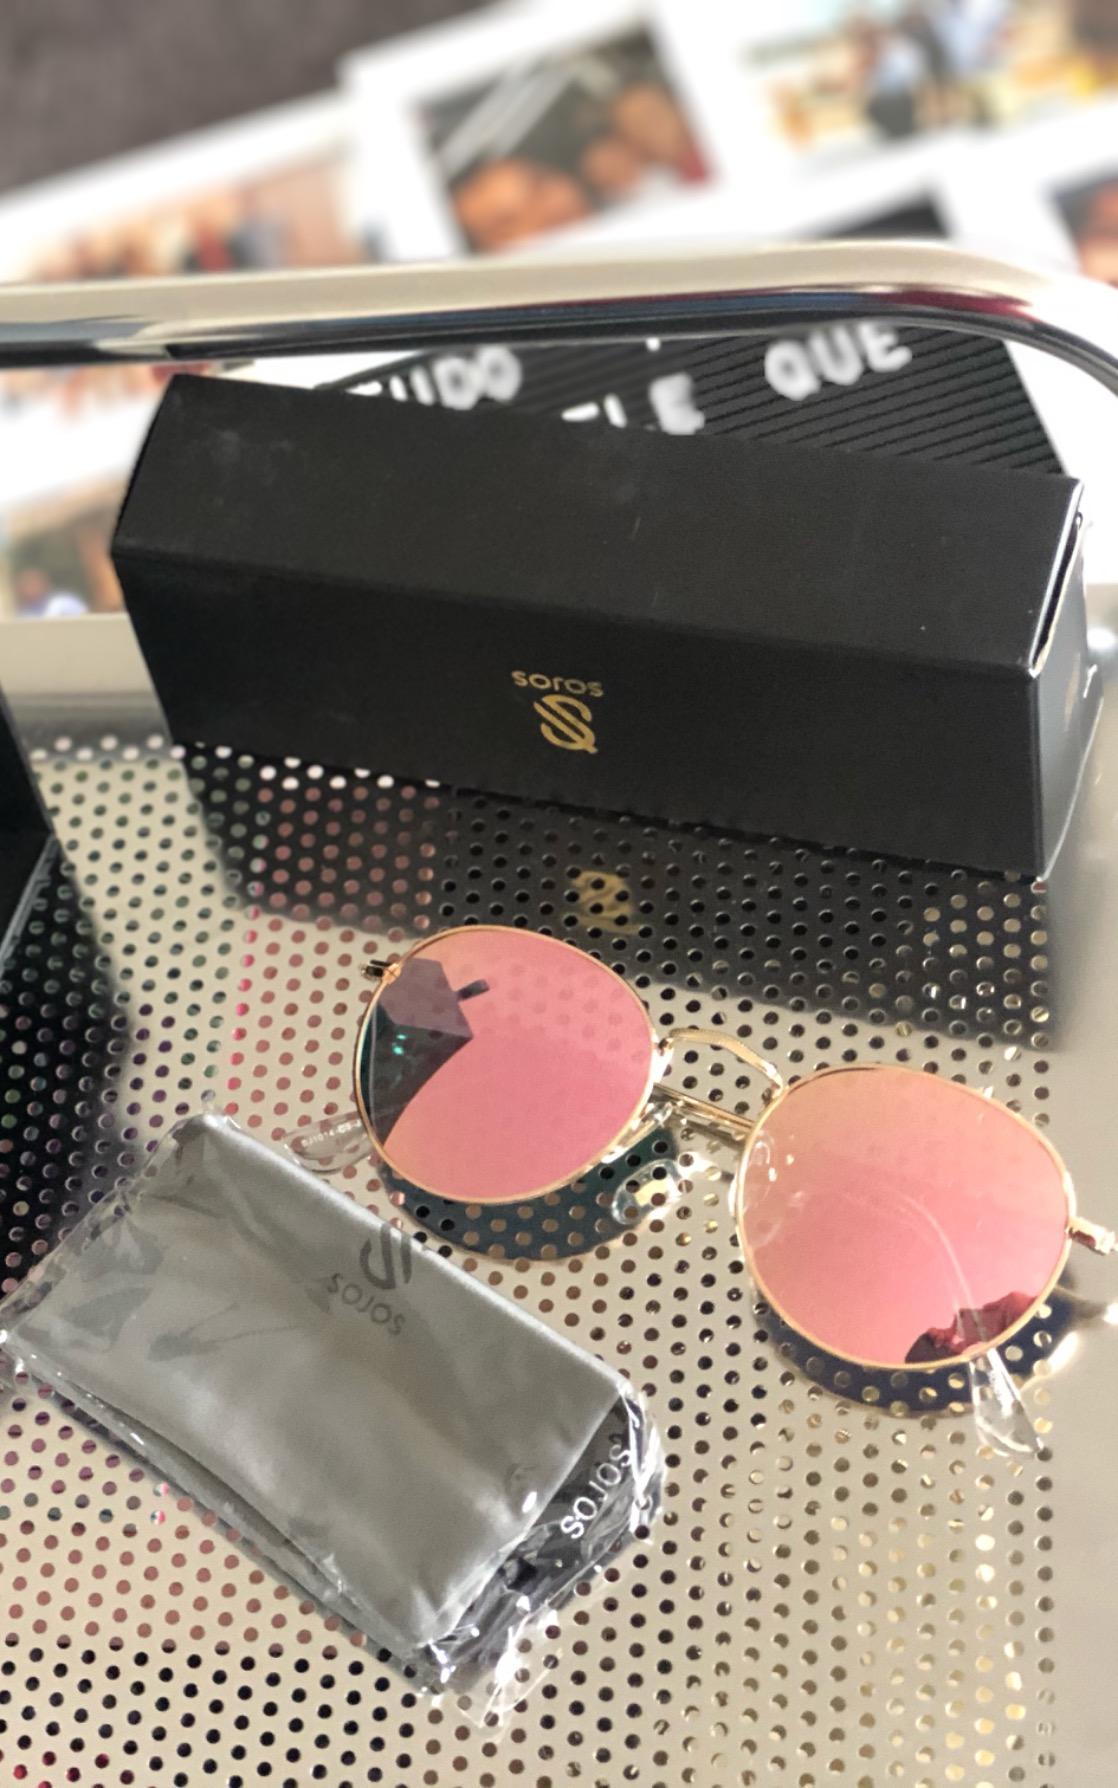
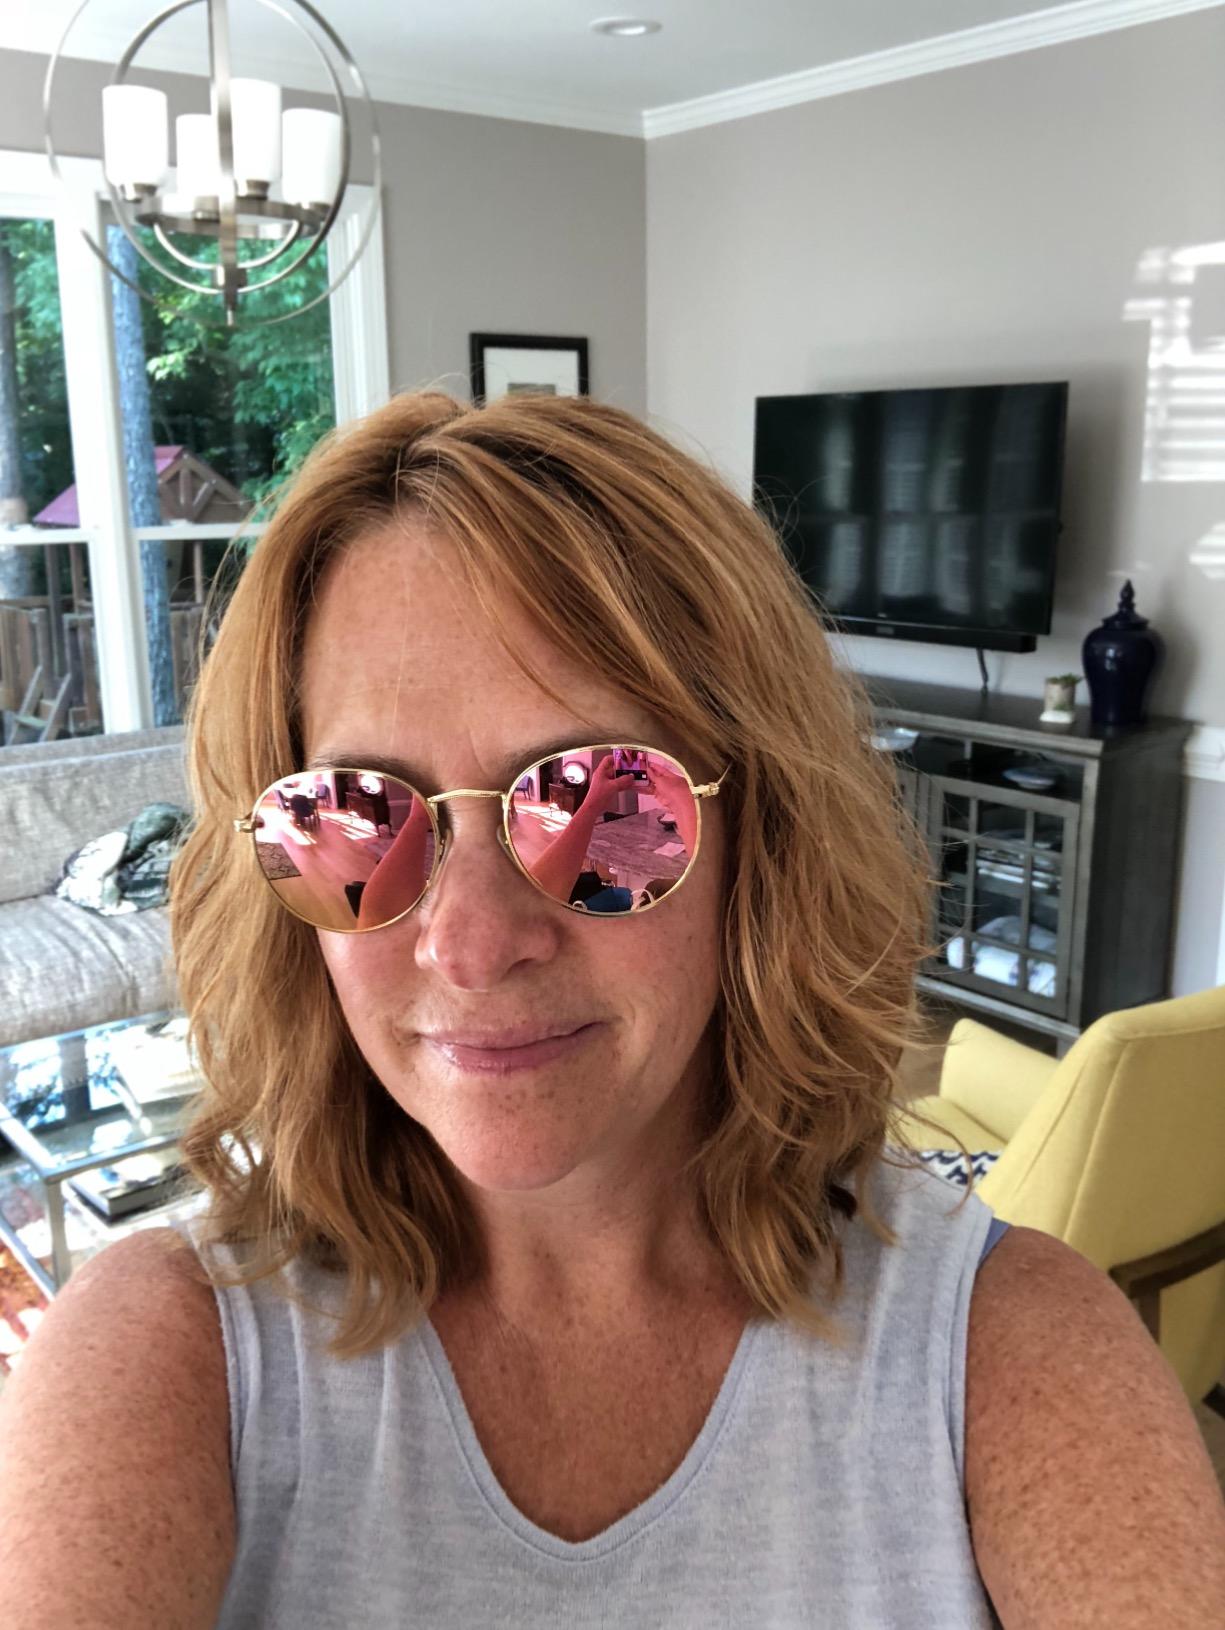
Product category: accessories_sunglasses
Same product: yes